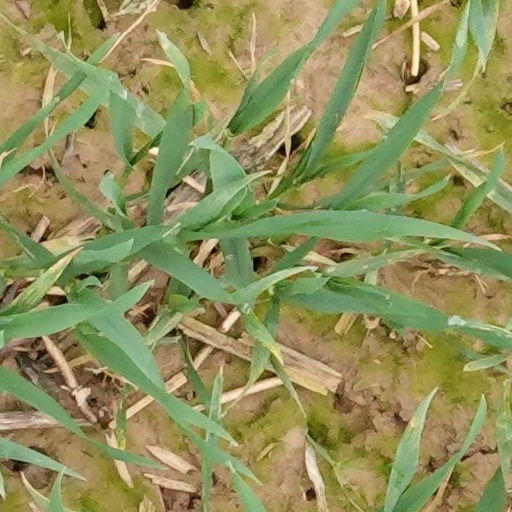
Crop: wheat